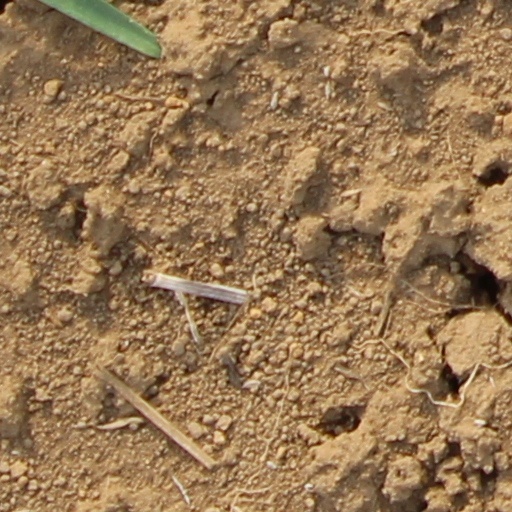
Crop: wheat